Patrick Moylett

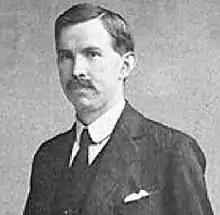

Patrick Moylett (1878–1973) was a 20th-century Irish nationalist who, during the initial armistice negotiations to end the Anglo-Irish war, briefly served as president of the Irish Republican Brotherhood during late-1920. A successful businessman in County Mayo and County Galway, he was a close associate of Arthur Griffith and frequently travelled to London acting as a middleman between Sinn Féin and officials in the British government. He ran a business that was used as a front to import armaments for the cause and held that many of those that became closest associates of Éamon de Valera during the civil war rift had at one time worked for the British. Particularly that Erskine Childers despite his involvement with the Asgard and his close association with Éamon de Valera had been in the direct pay of the Admiralty Naval Intelligence Service up till 1916 before becoming secretary to the Éamon de Valera led treaty discussions.